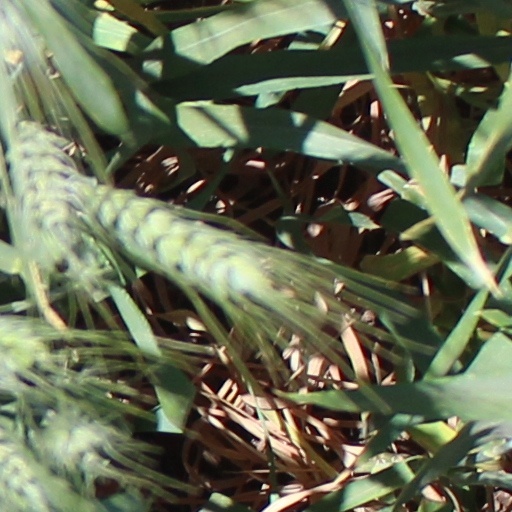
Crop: wheat